List of prehistoric chitons

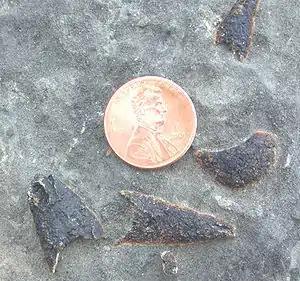
"Matthevia"

This list of prehistoric chitons is an attempt to create a comprehensive listing of all genera from the fossil record that have ever been considered to be polyplacophora, excluding purely vernacular terms. The list includes all commonly accepted genera, but also genera that are now considered invalid, doubtful ("nomina dubia"), or were not formally published ("nomina nuda"), as well as junior synonyms of more established names, and genera that are no longer considered chitons.